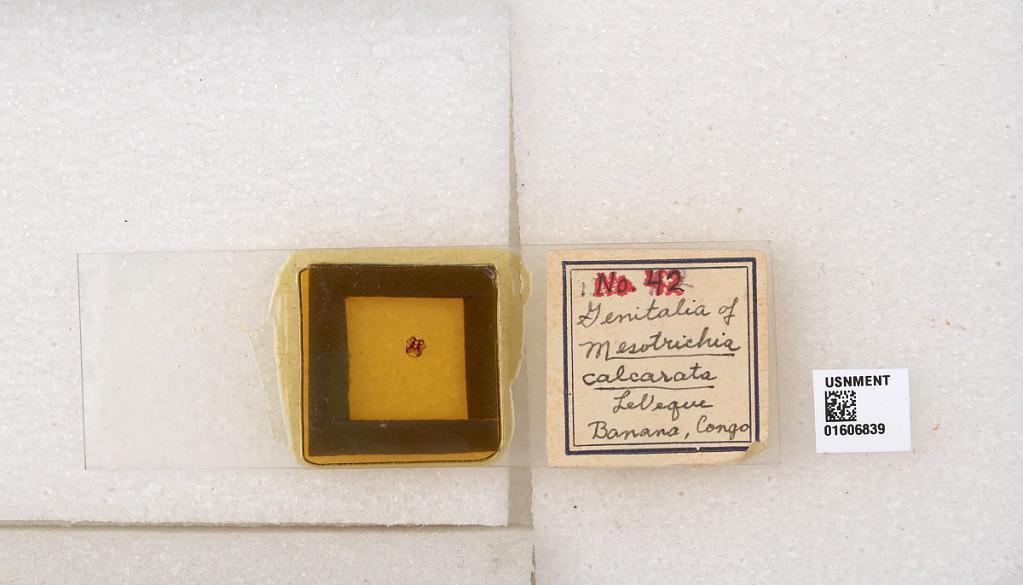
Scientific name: Xylocopa (Koptortosoma) calcarata (LeVeque)
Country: Democratic Republic of Congo
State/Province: Bas-Congo
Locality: Banana